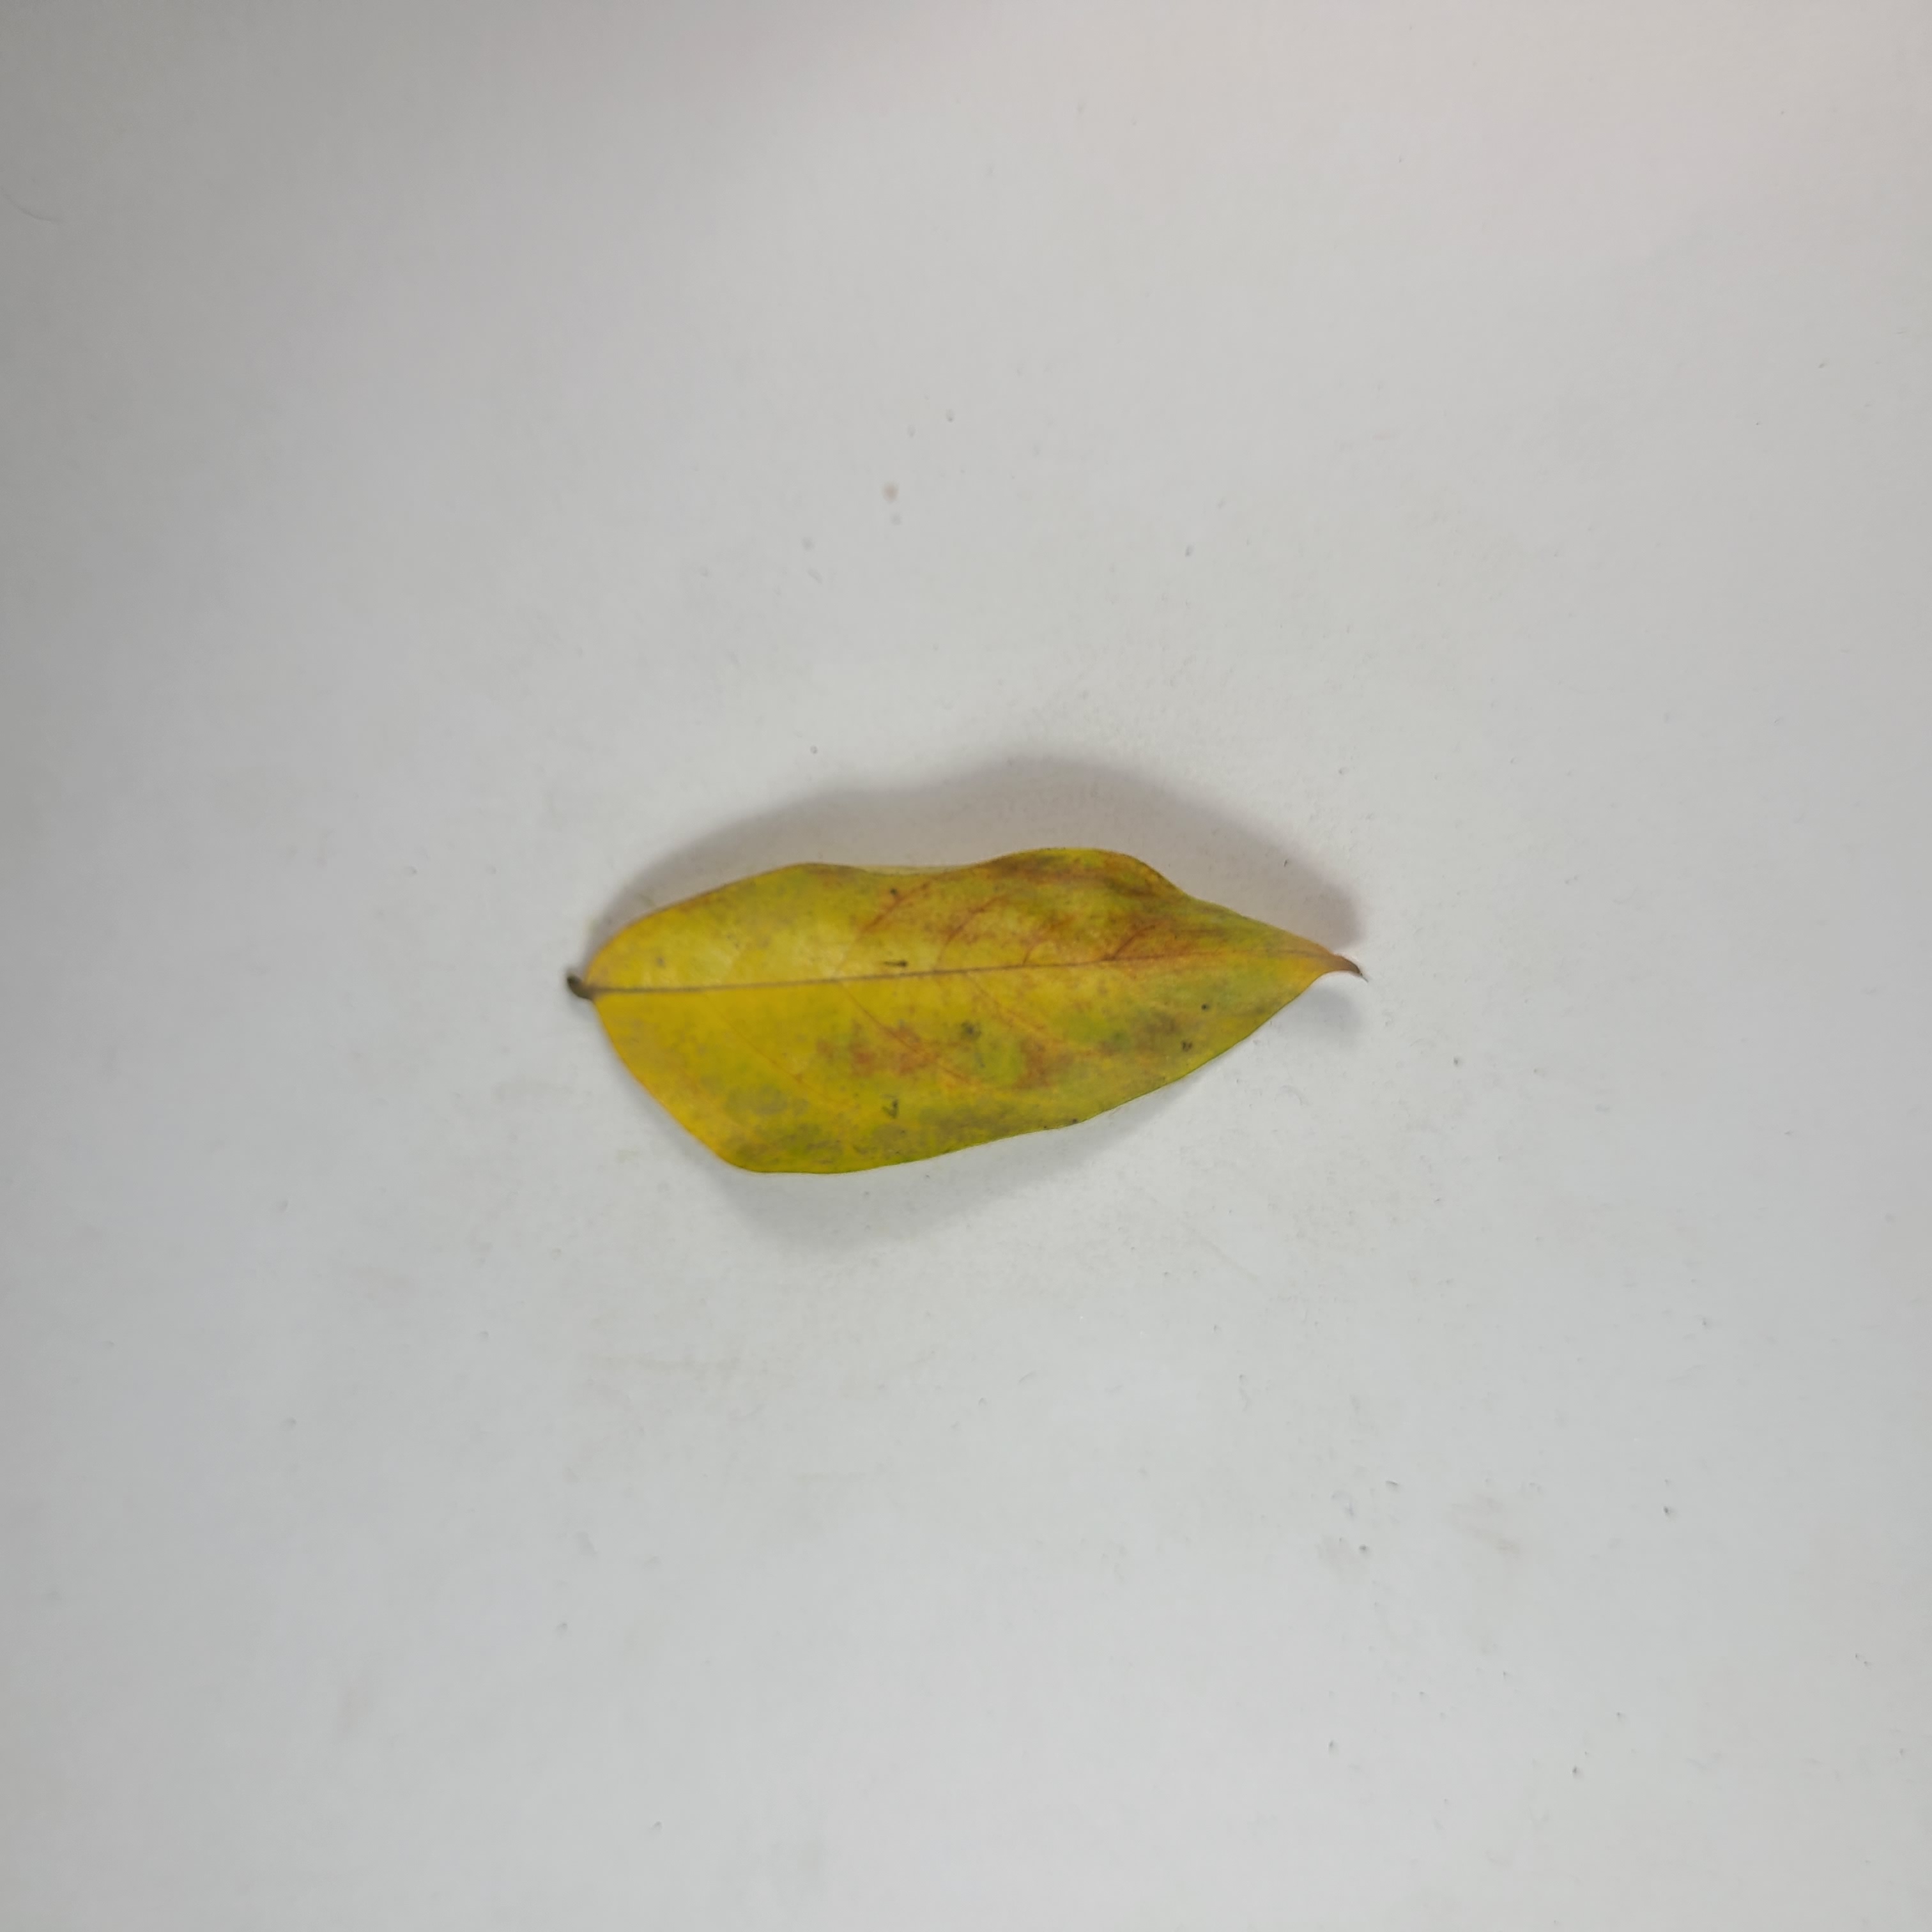
Label: Yellow Leaves